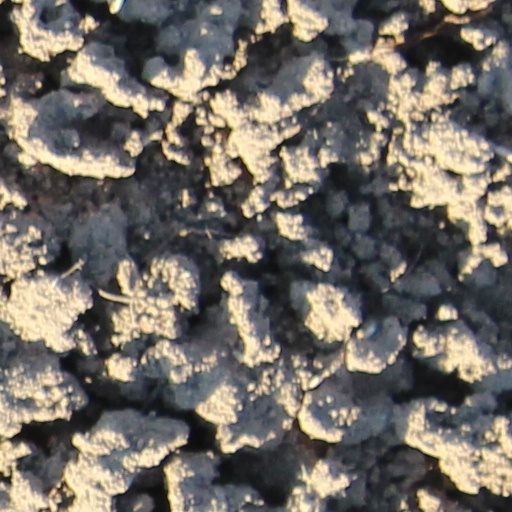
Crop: wheat